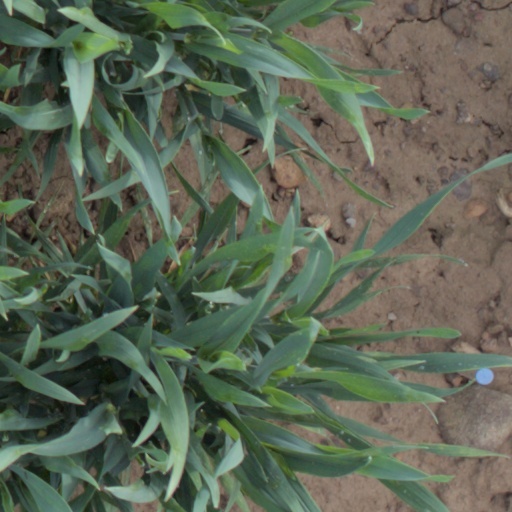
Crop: wheat